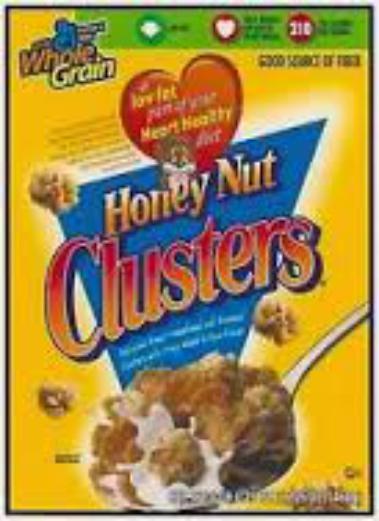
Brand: Honey Nut Clusters
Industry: Food